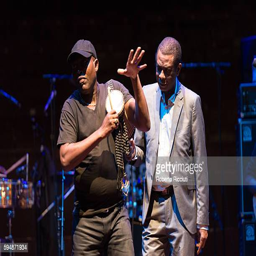
musical artist performs on stage during a dress rehearsal prior to a concert